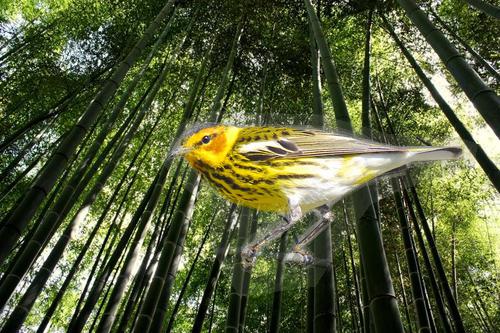
Bird species: Cape_May_Warbler
Bird type: landbird
Background: land